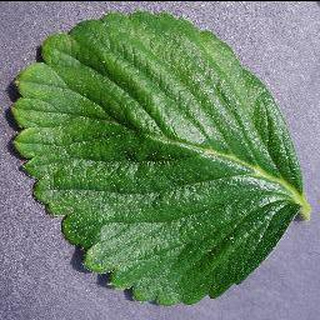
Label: healthy_strawberry